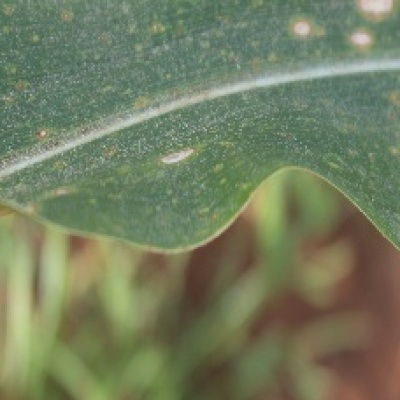
Label: Corn_(Maize)___Leaf_Spot